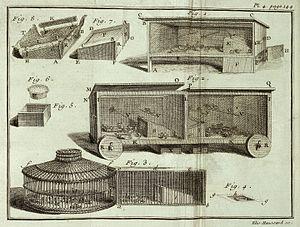
René-Antoine Ferchault de Réaumur, né le 28 février 1683 à La Rochelle et mort le 17 octobre 1757 dans son domaine de la Bermondière, à Saint-Julien-du-Terroux, en Mayenne, est un physicien et naturaliste français. Jeune scientifique admis à l'Académie des sciences en 1708 grâce à un mémoire de géométrie, il s'intéresse avec persévérance aux développements des arts et métiers. Aussi, l'Académie le charge de diriger l'édition de la Description générale des Arts et Métiers. Mais l'homme ne dédaigne pas l'histoire naturelle des mollusques, crustacés, insectes et oiseaux. Réaumur est un observateur remarquable des matériaux du vivant : il est fasciné par la nacre et les fils d'araignées. En particulier, il approuve la nature animale — et non végétale — des coraux et madrépores. Par la multiplicité de ses intérêts — il propose aussi bien une manière d'éteindre les incendies et un moyen de mettre les carrosses en état de se tirer des ornières — que la ferveur encyclopédiste revisite surtout après 1750, il laisse ainsi son nom à la postérité.